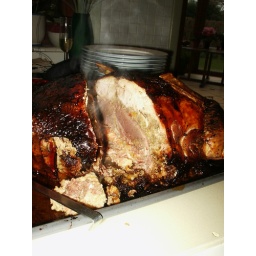
The Uncivil_servants' signature Christmas dish! A chicken in a duck in a turkey... (really!)